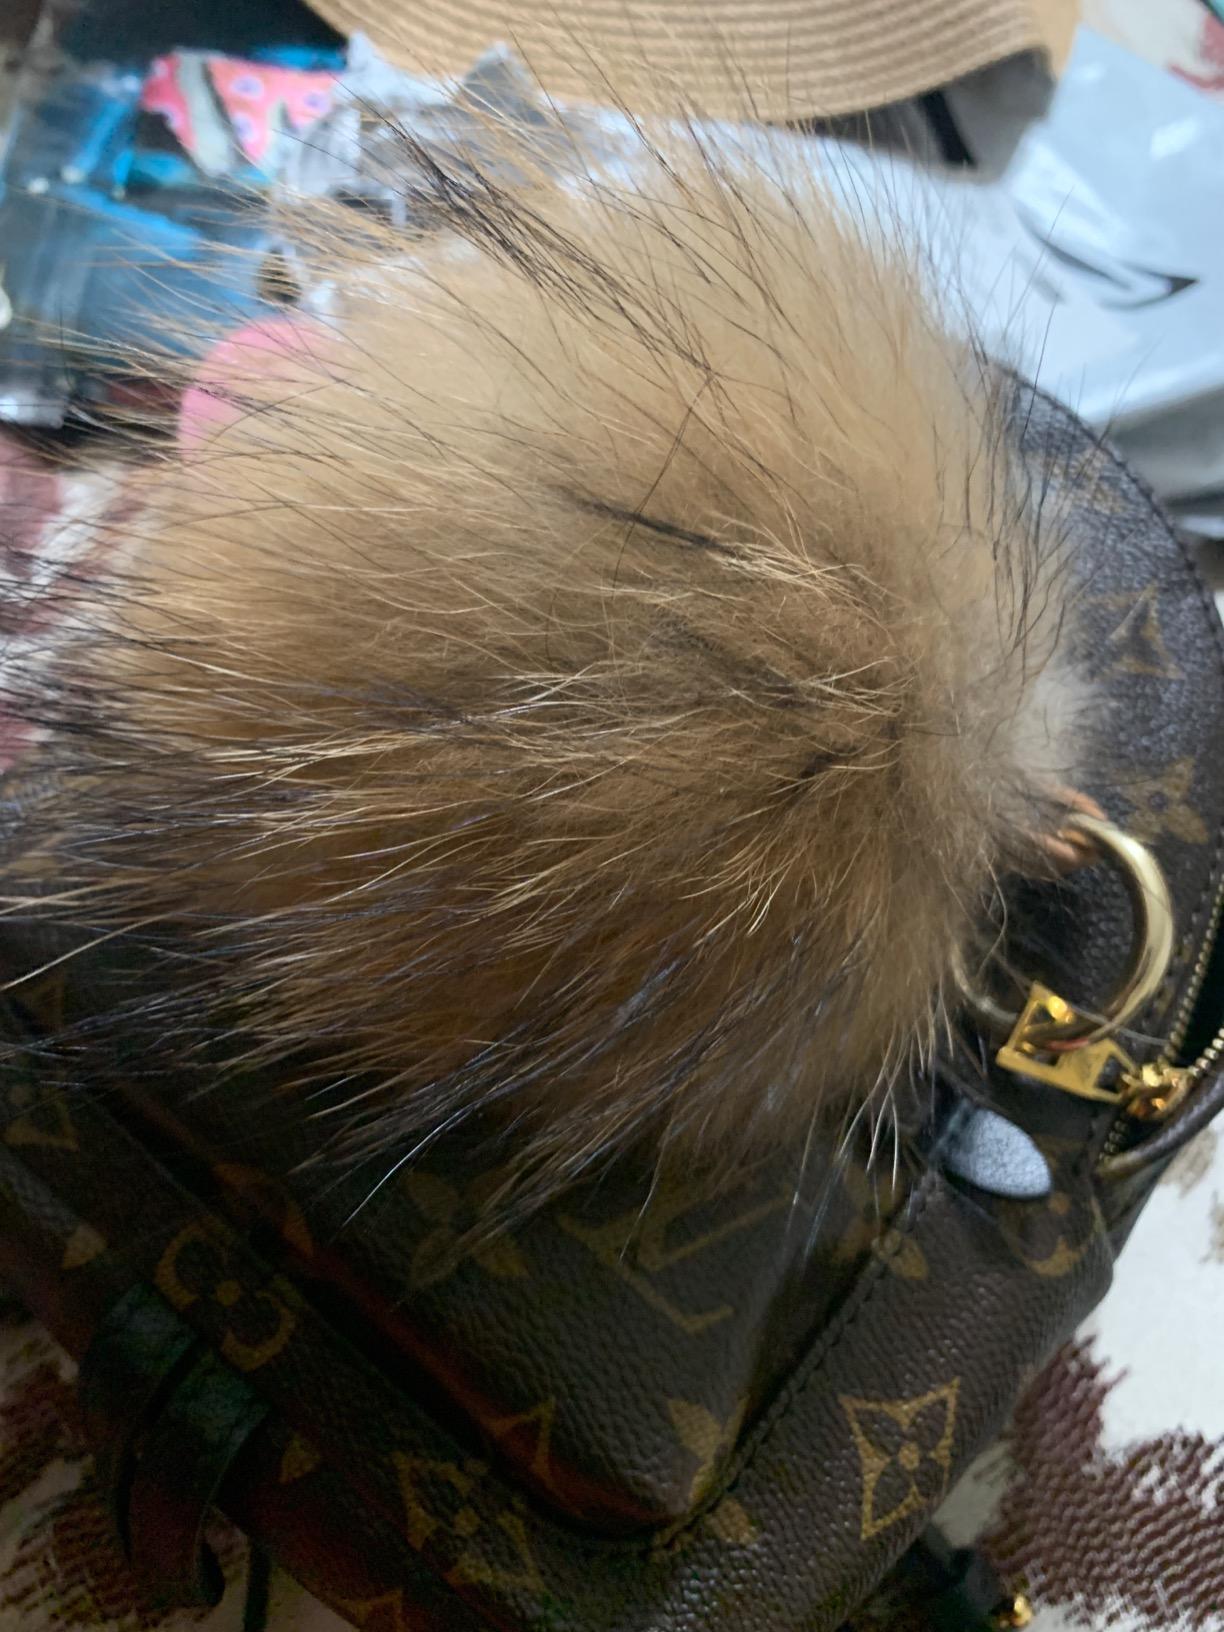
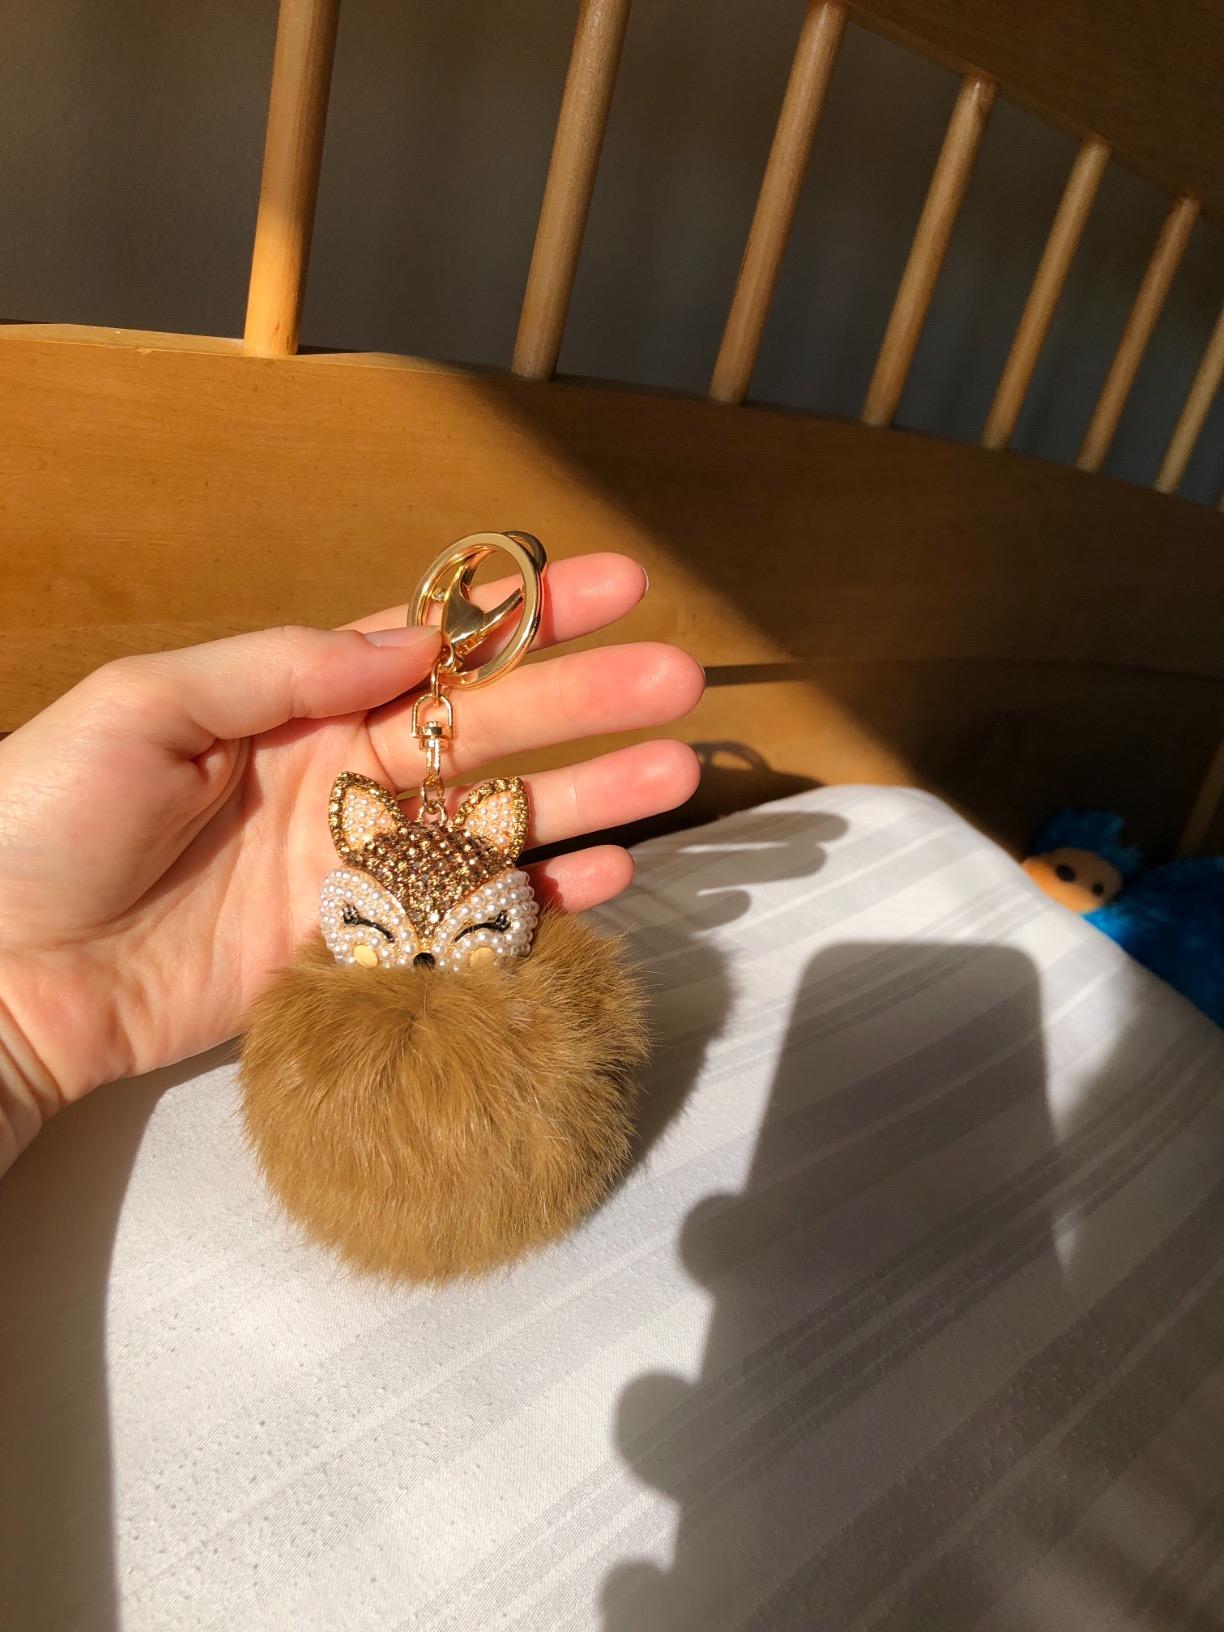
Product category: accessories_keychain
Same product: no